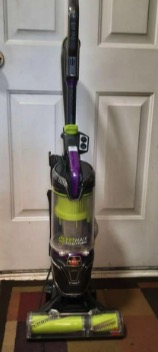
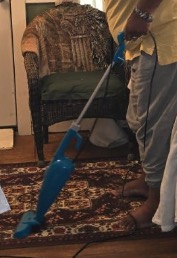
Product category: items_vacuum
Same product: no